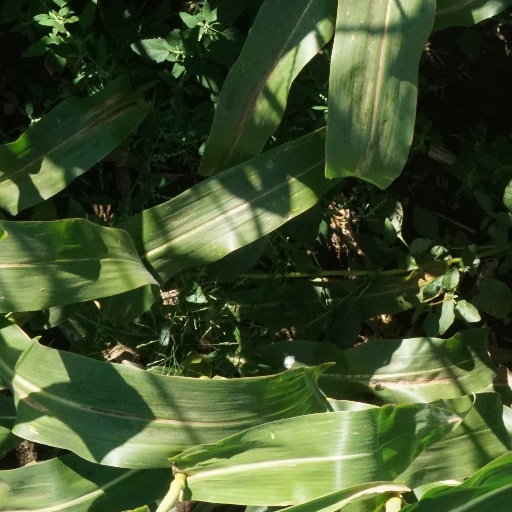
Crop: maize; corn